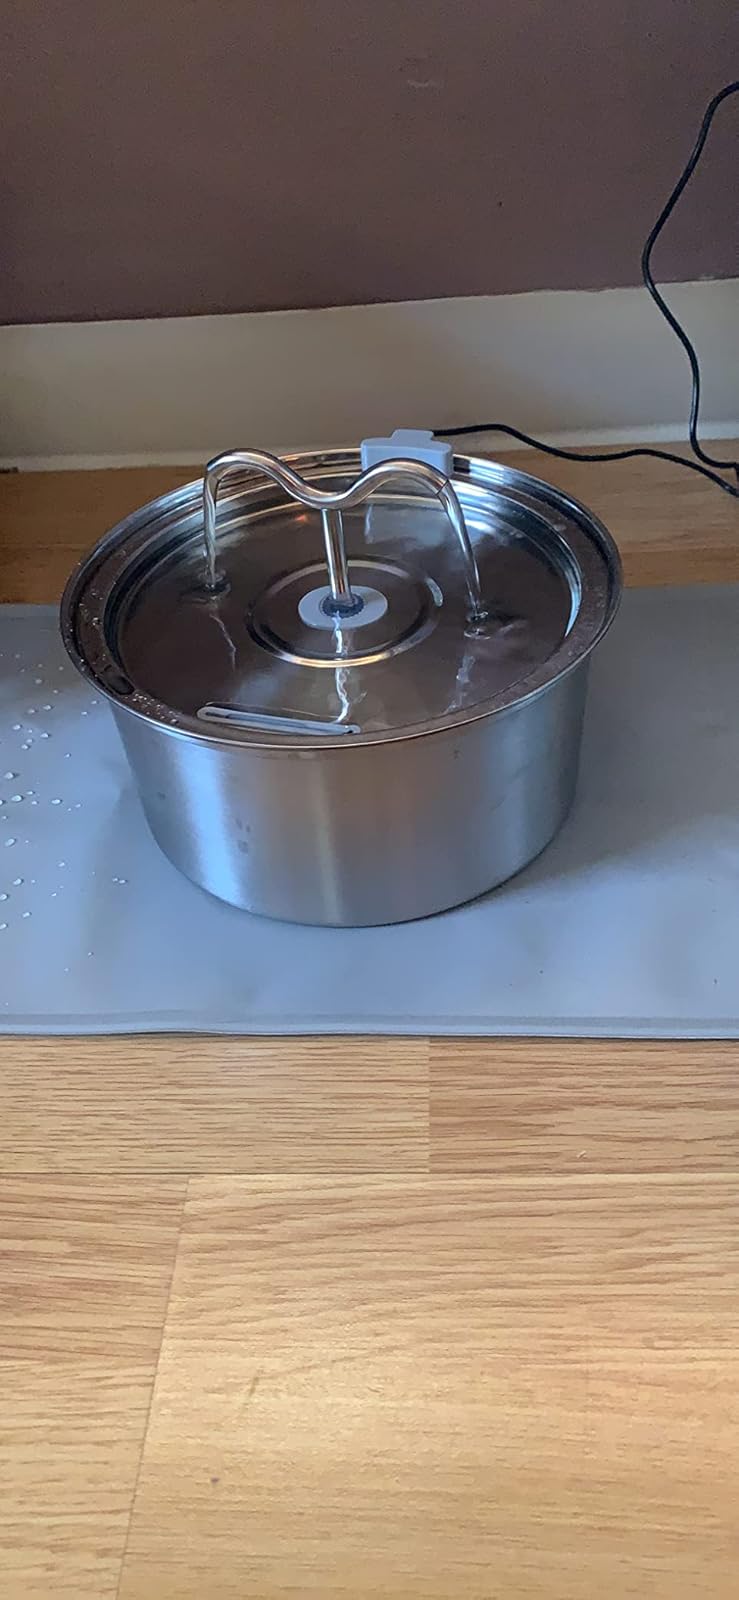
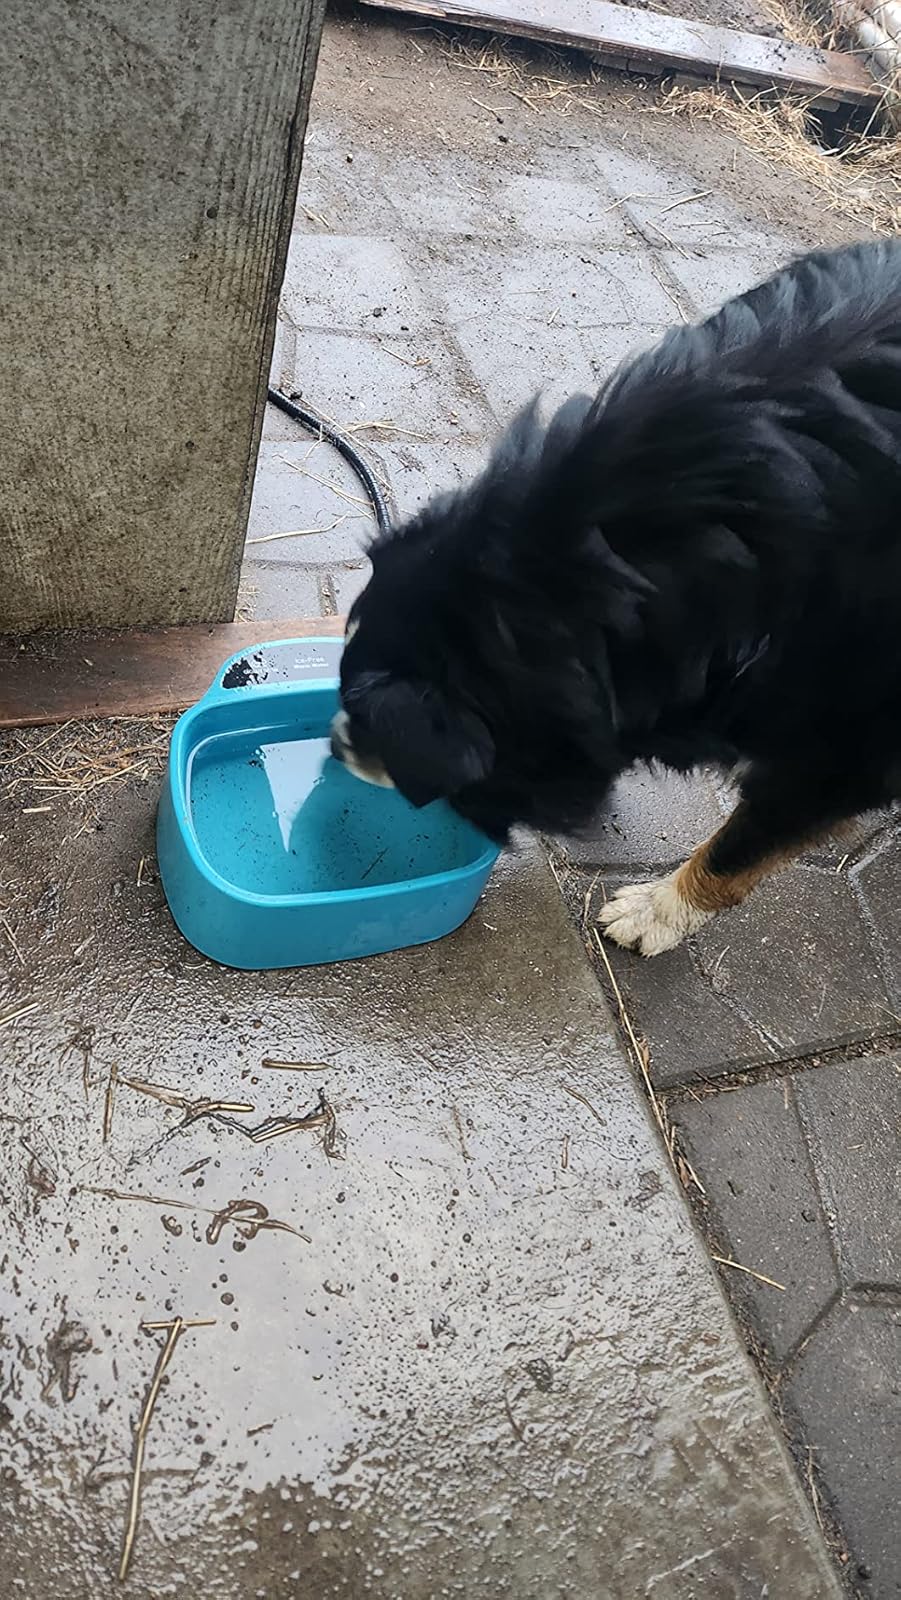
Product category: items_bowl
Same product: no